Dihedral (aeronautics)

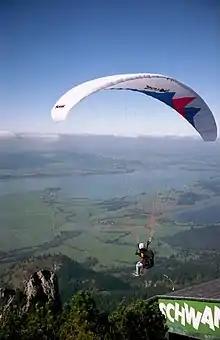
The CG of a paraglider is very low, making a strong contribution to dihedral effect

Dihedral angle is the upward angle from horizontal of the wings or tailplane of a fixed-wing aircraft. "Anhedral angle" is the name given to negative dihedral angle, that is, when there is a "downward" angle from horizontal of the wings or tailplane of a fixed-wing aircraft.